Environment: real
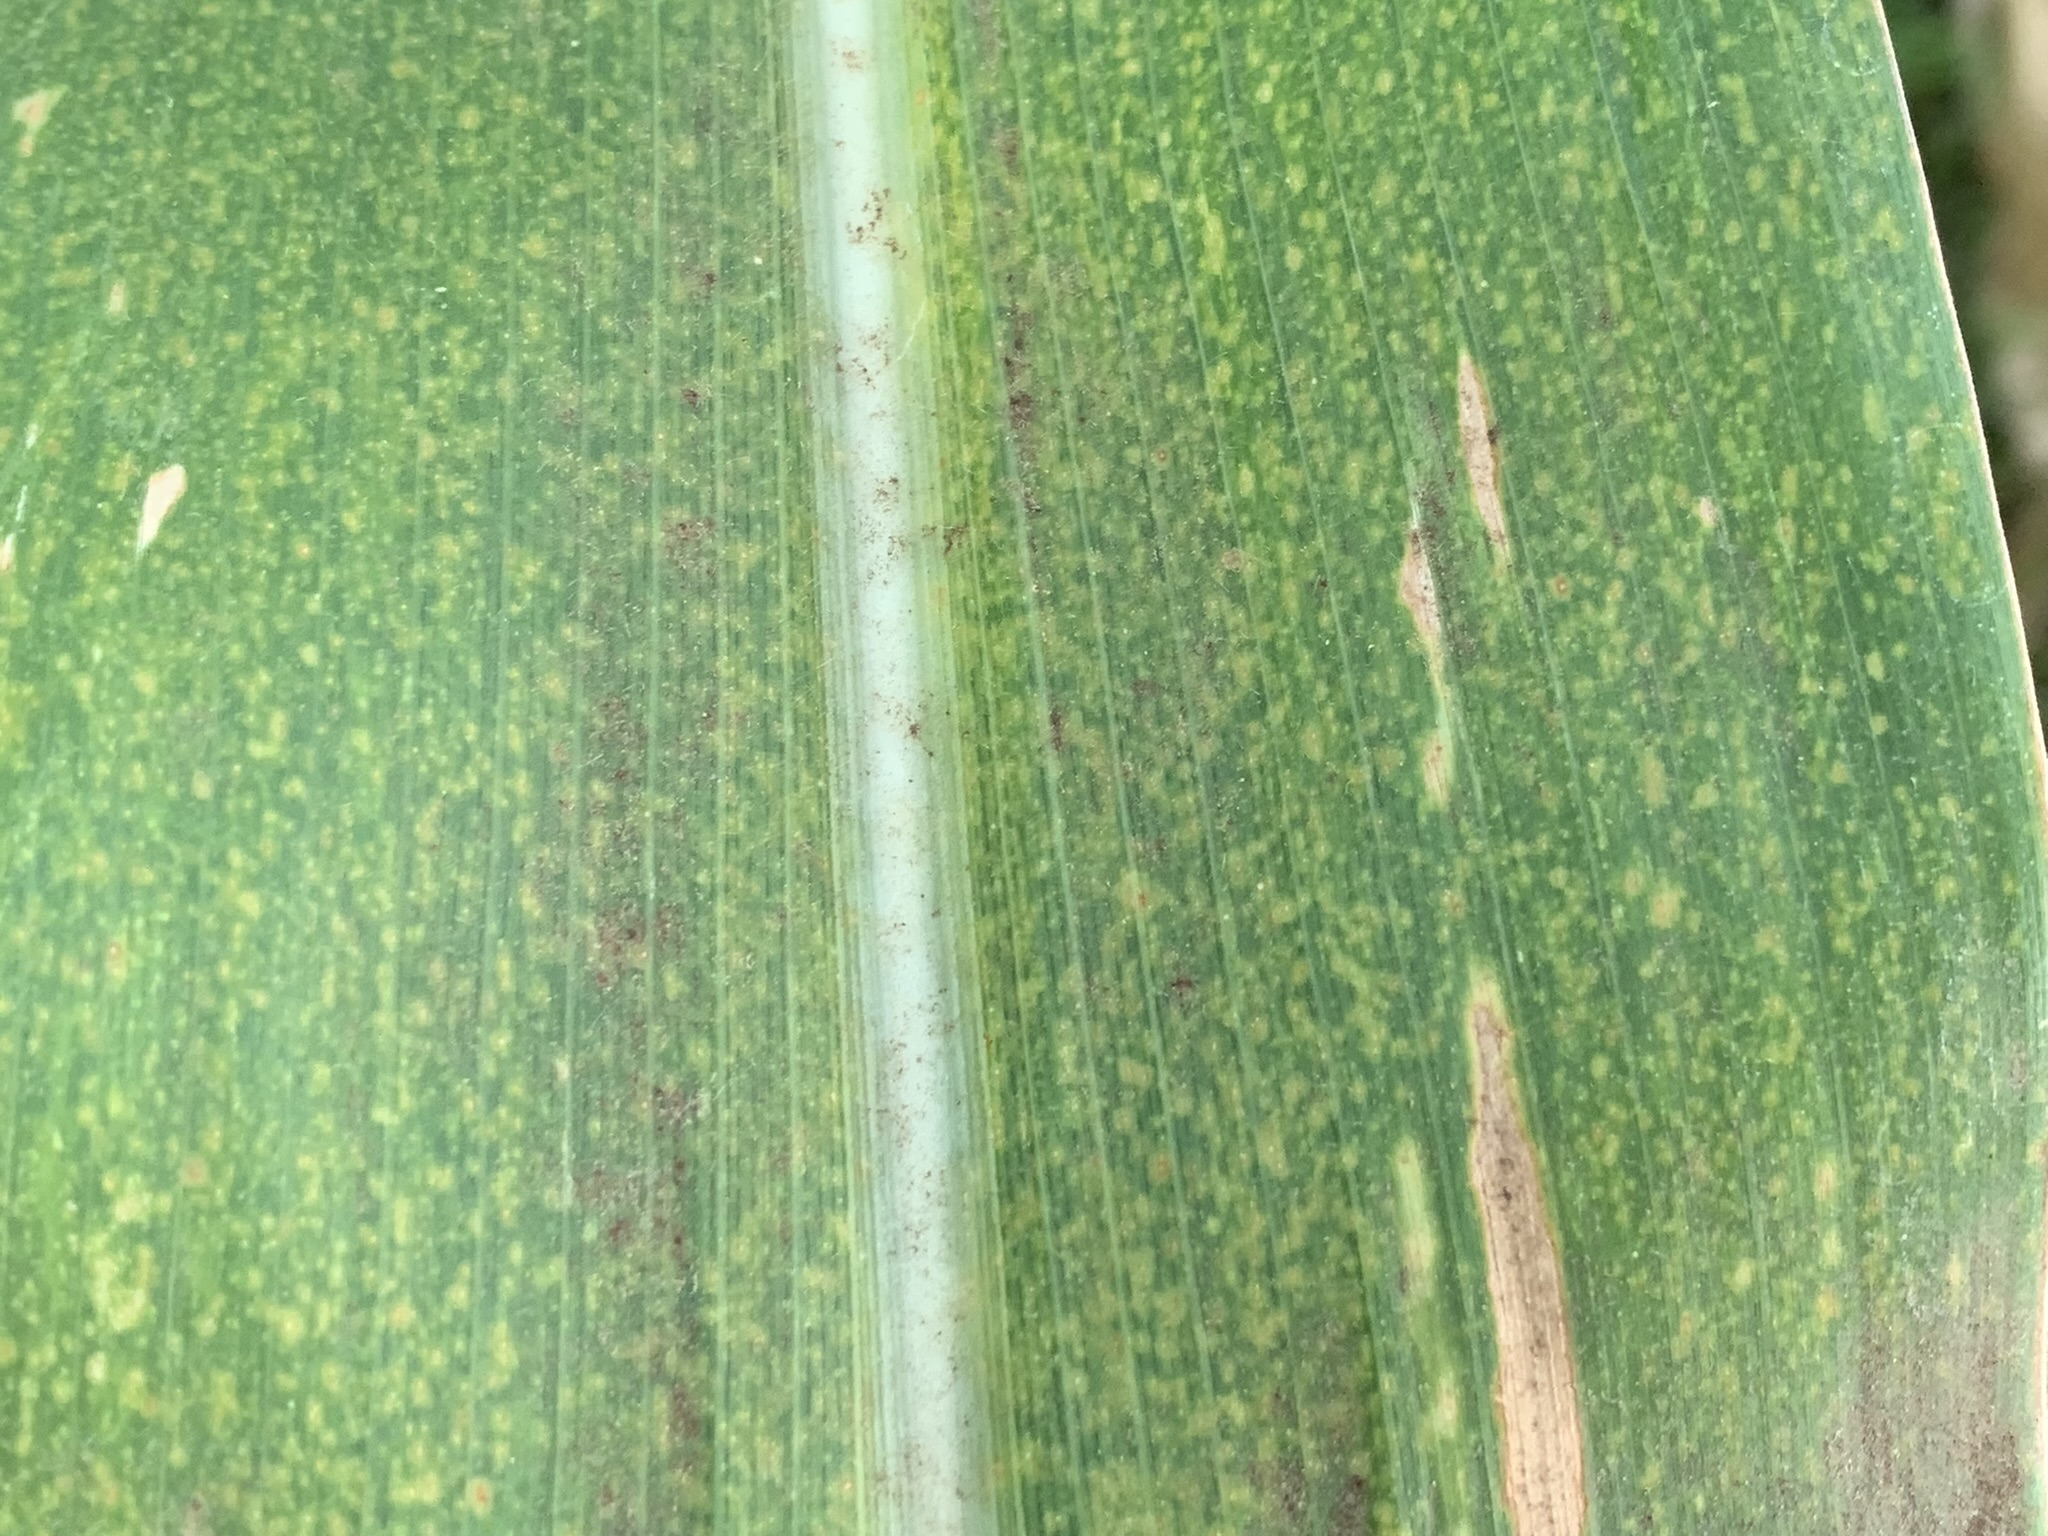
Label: lethal_necrosis